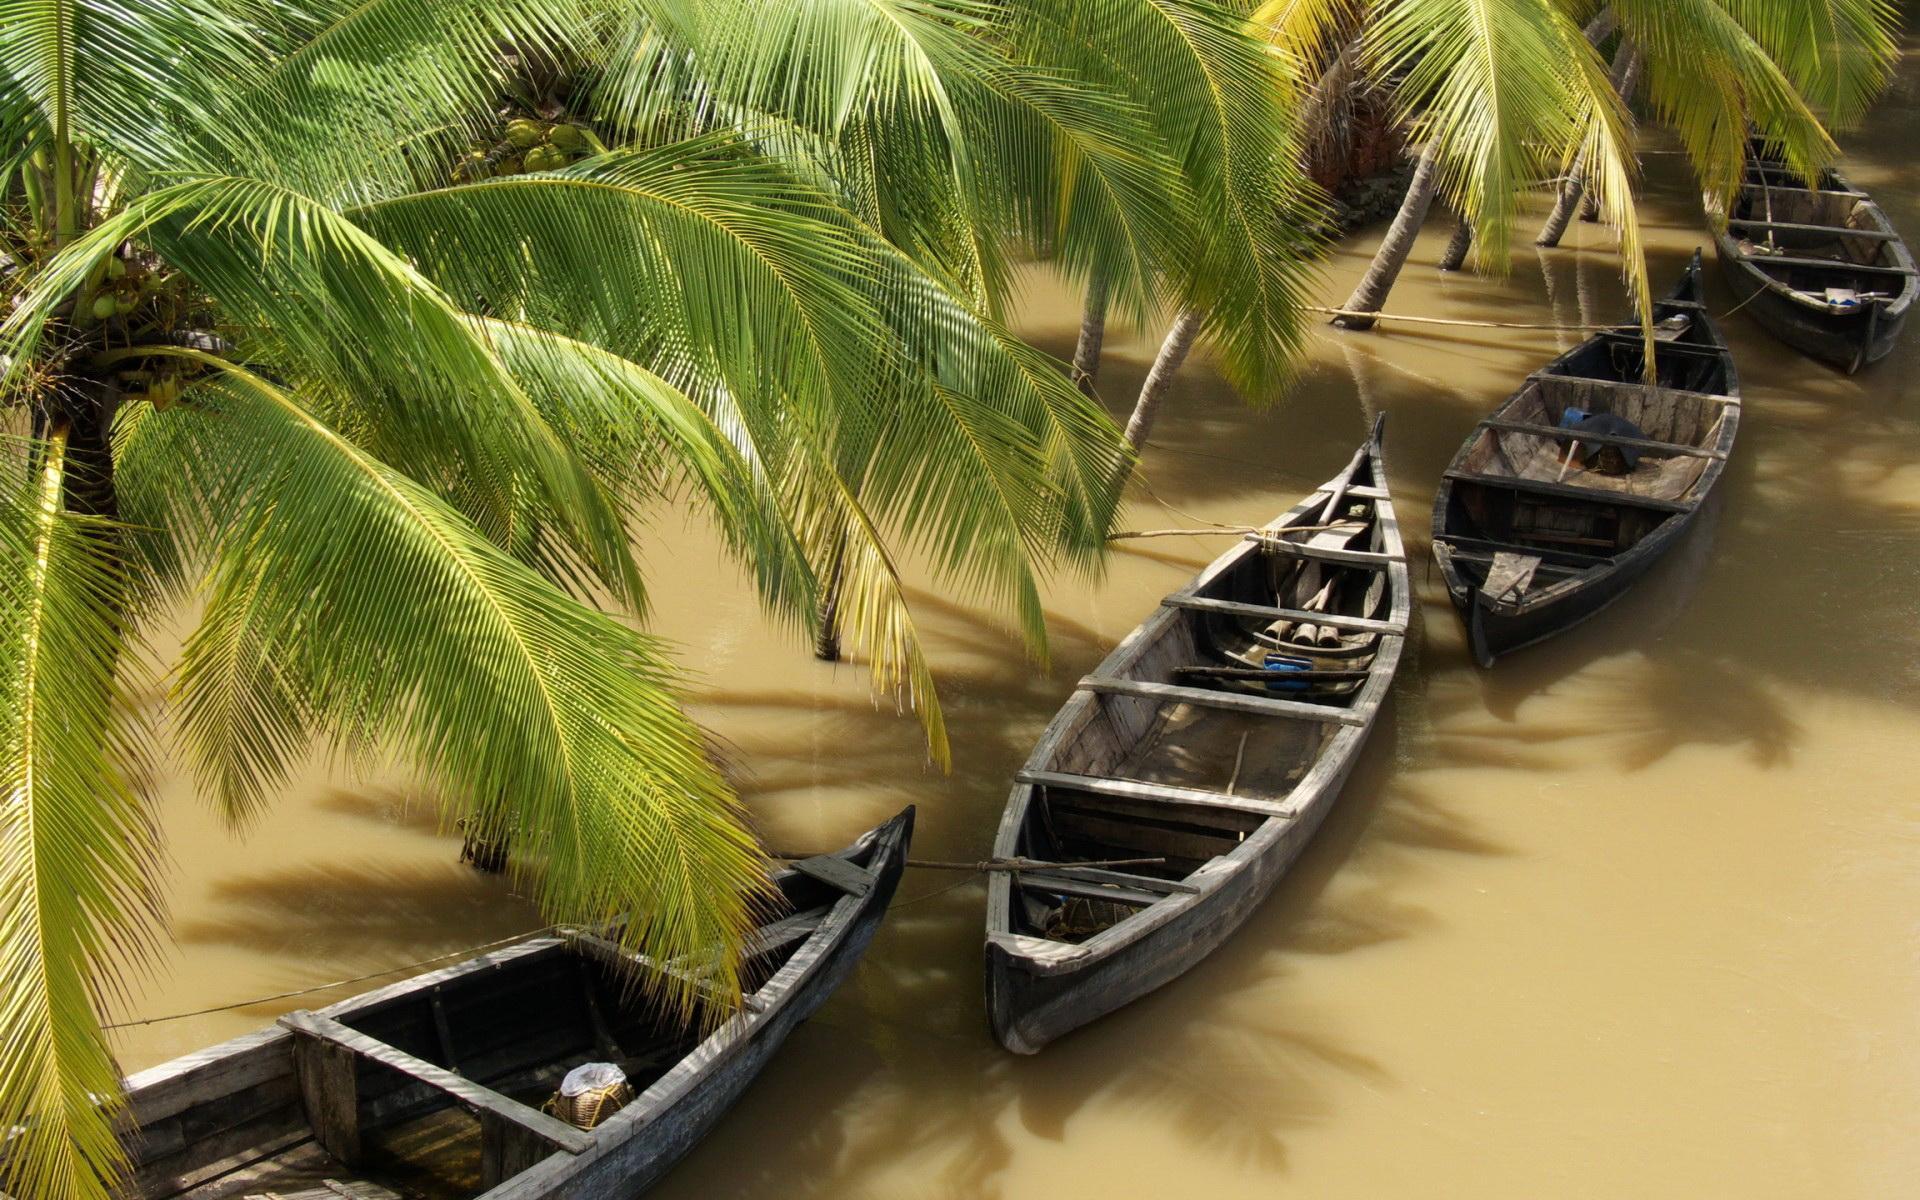
những con thuyền đang ở trên mặt nước